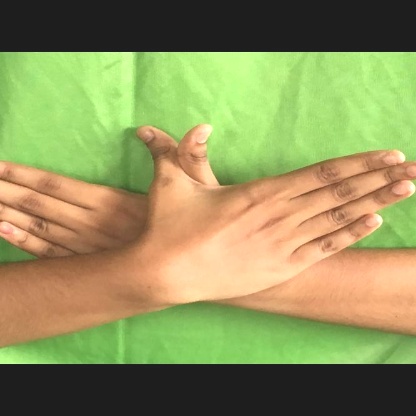
Mudra: Garuda